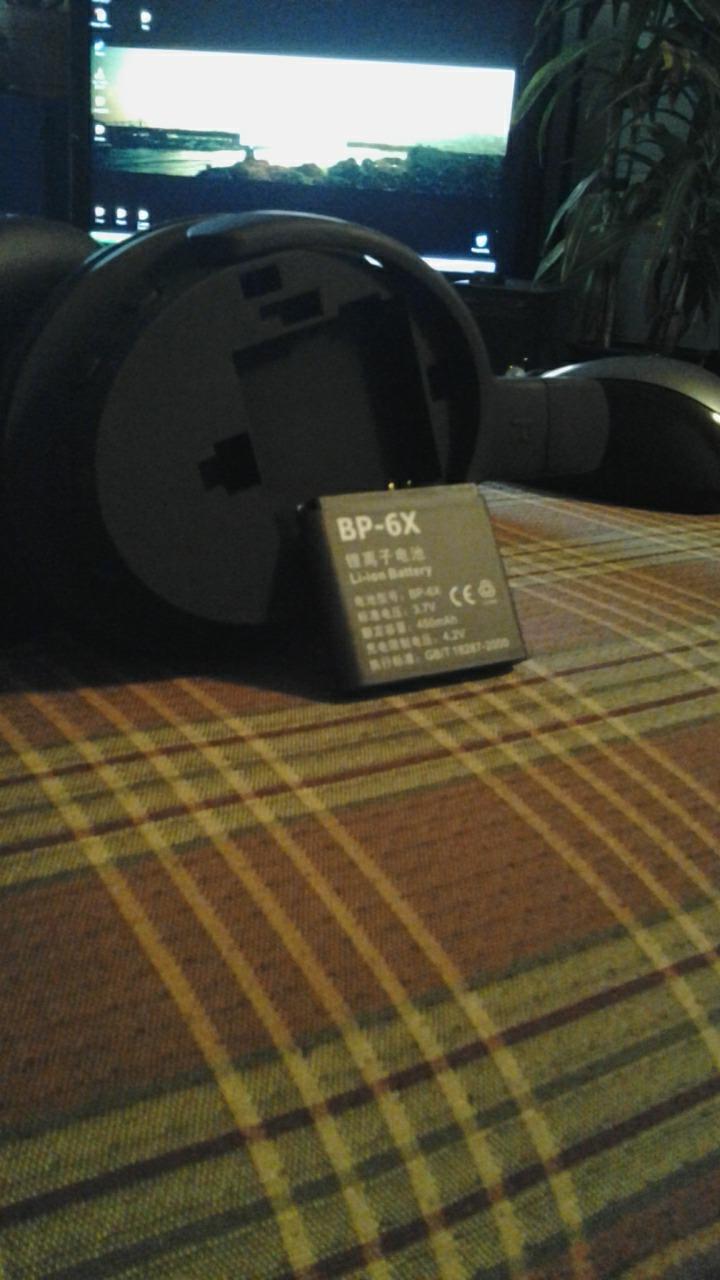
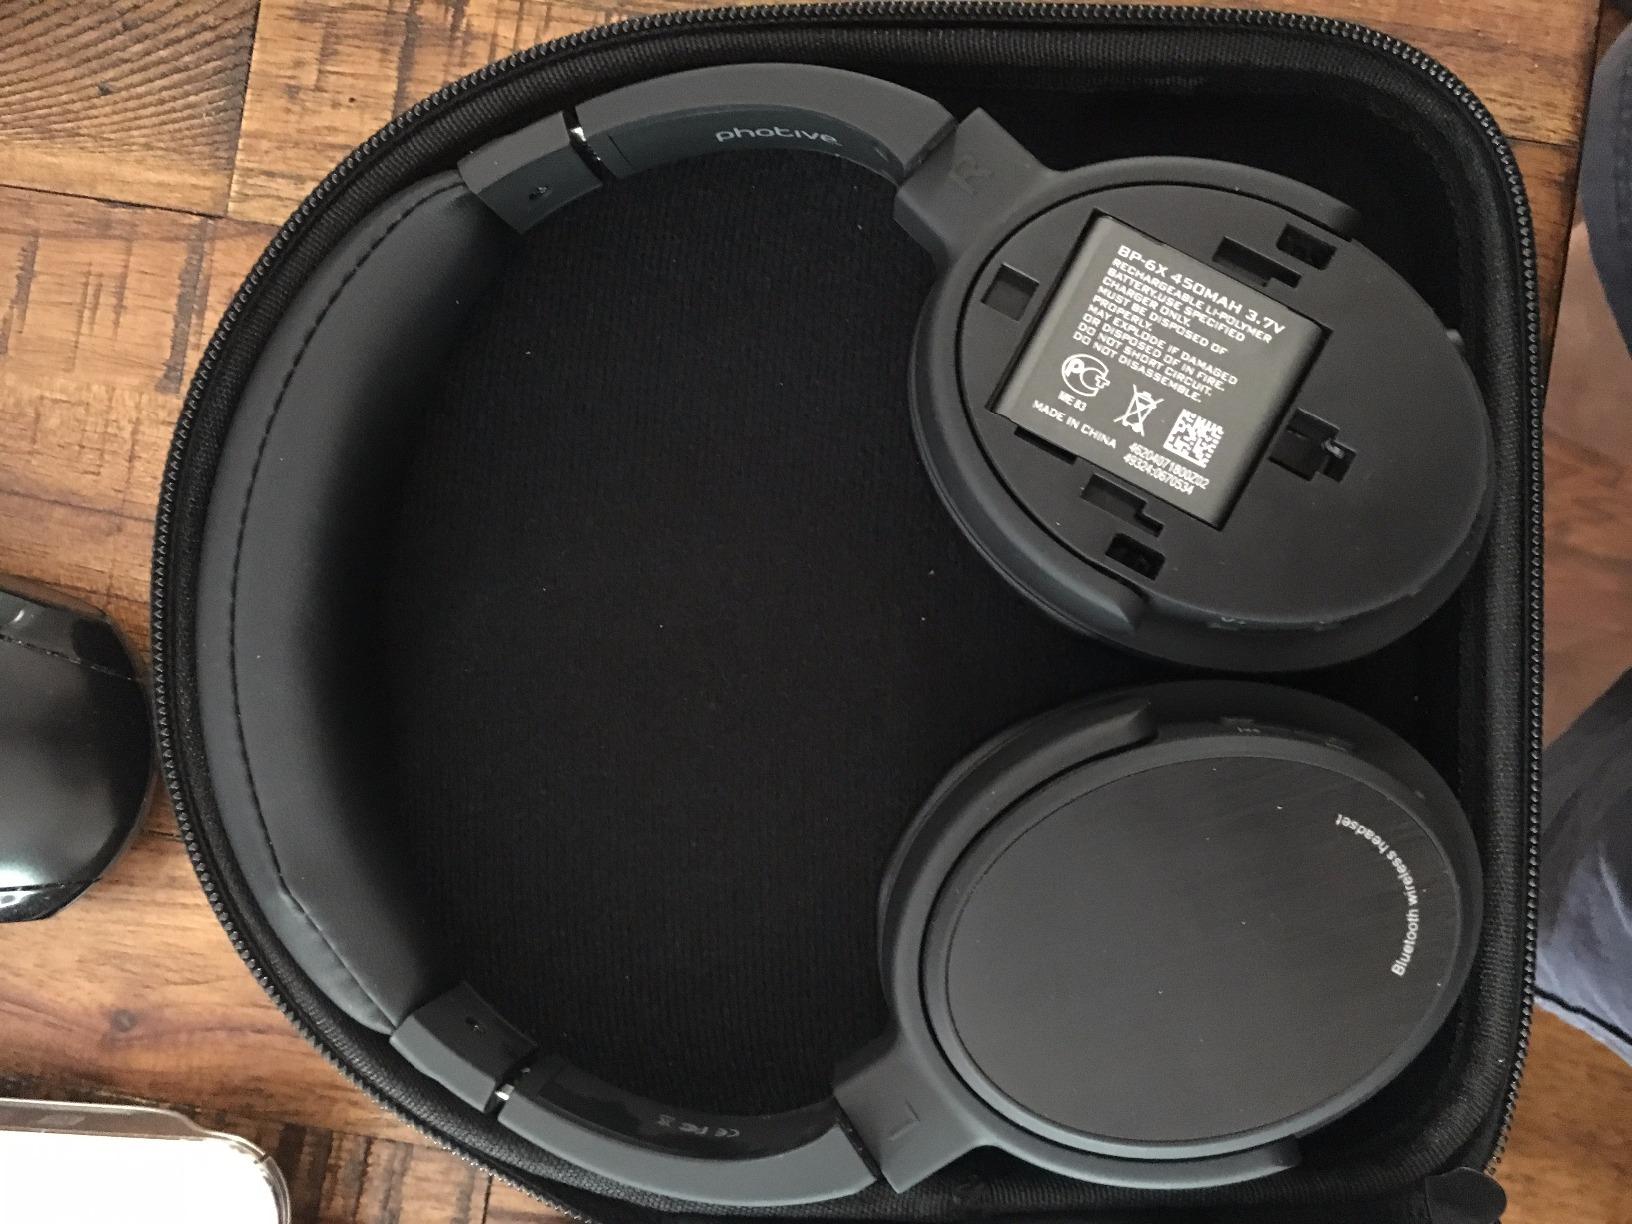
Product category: headphones
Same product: yes